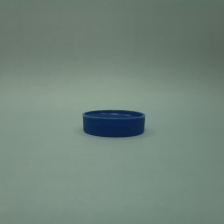
Color: blue
Cap type: standard cap